List of mammals of Panama

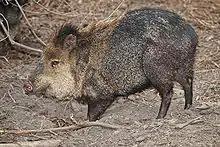
Collared peccary

The odd-toed ungulates are browsing and grazing mammals. They are usually large to very large, and have relatively simple stomachs and a large middle toe.